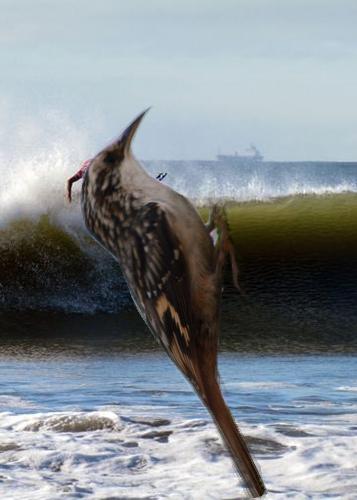
Bird species: Brown_Creeper
Bird type: landbird
Background: water